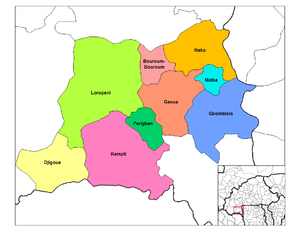
Nako est un département du Burkina Faso située dans la province de Poni et dans la région Sud-Ouest.
Malba est un département du Burkina Faso située dans la province de Poni et dans la région Sud-Ouest.
Le Poni est une des 45 provinces du Burkina Faso située dans la région Sud-Ouest.
Périgban est un département du Burkina Faso située dans la province de Poni et dans la région Sud-Ouest.
Djigoué est un département du Burkina Faso situé dans la province du Poni de la région Sud-Ouest. Sa population totale est de 20 319 habitants en 2006.
Bouroum-Bouroum est un département du Burkina Faso situé dans la province du Poni de la région Sud-Ouest. Sa population totale est de 10 231 habitants en 2006.
Gbomblora est un département et une commune urbaine du Burkina Faso, situé dans la province du Poni et la région Sud-Ouest. En 2006, le département comptait 18 793 habitants.